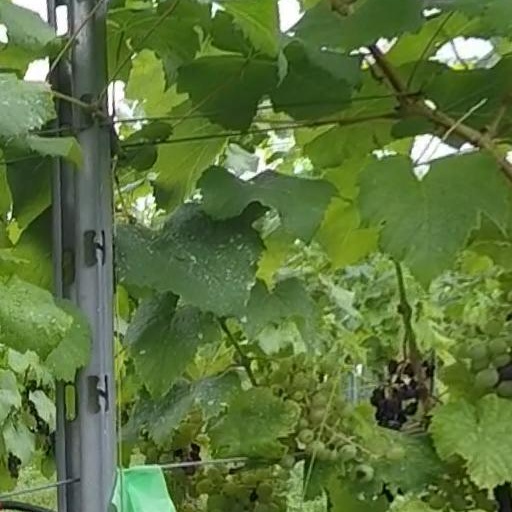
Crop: grape